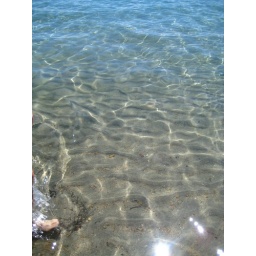
the water is so beautiful here. it was so hard not to be in the lake at all.